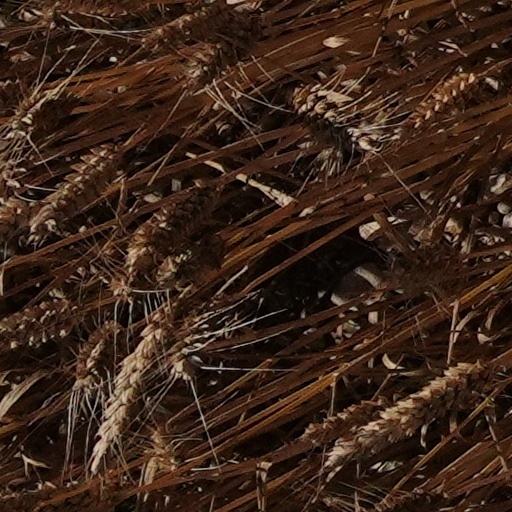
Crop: wheat